Petr Hladík

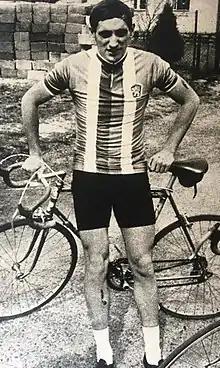

Petr Hladík (born 16 March 1948) is a Czech former cyclist. He competed in the individual road race at the 1968 Summer Olympics.